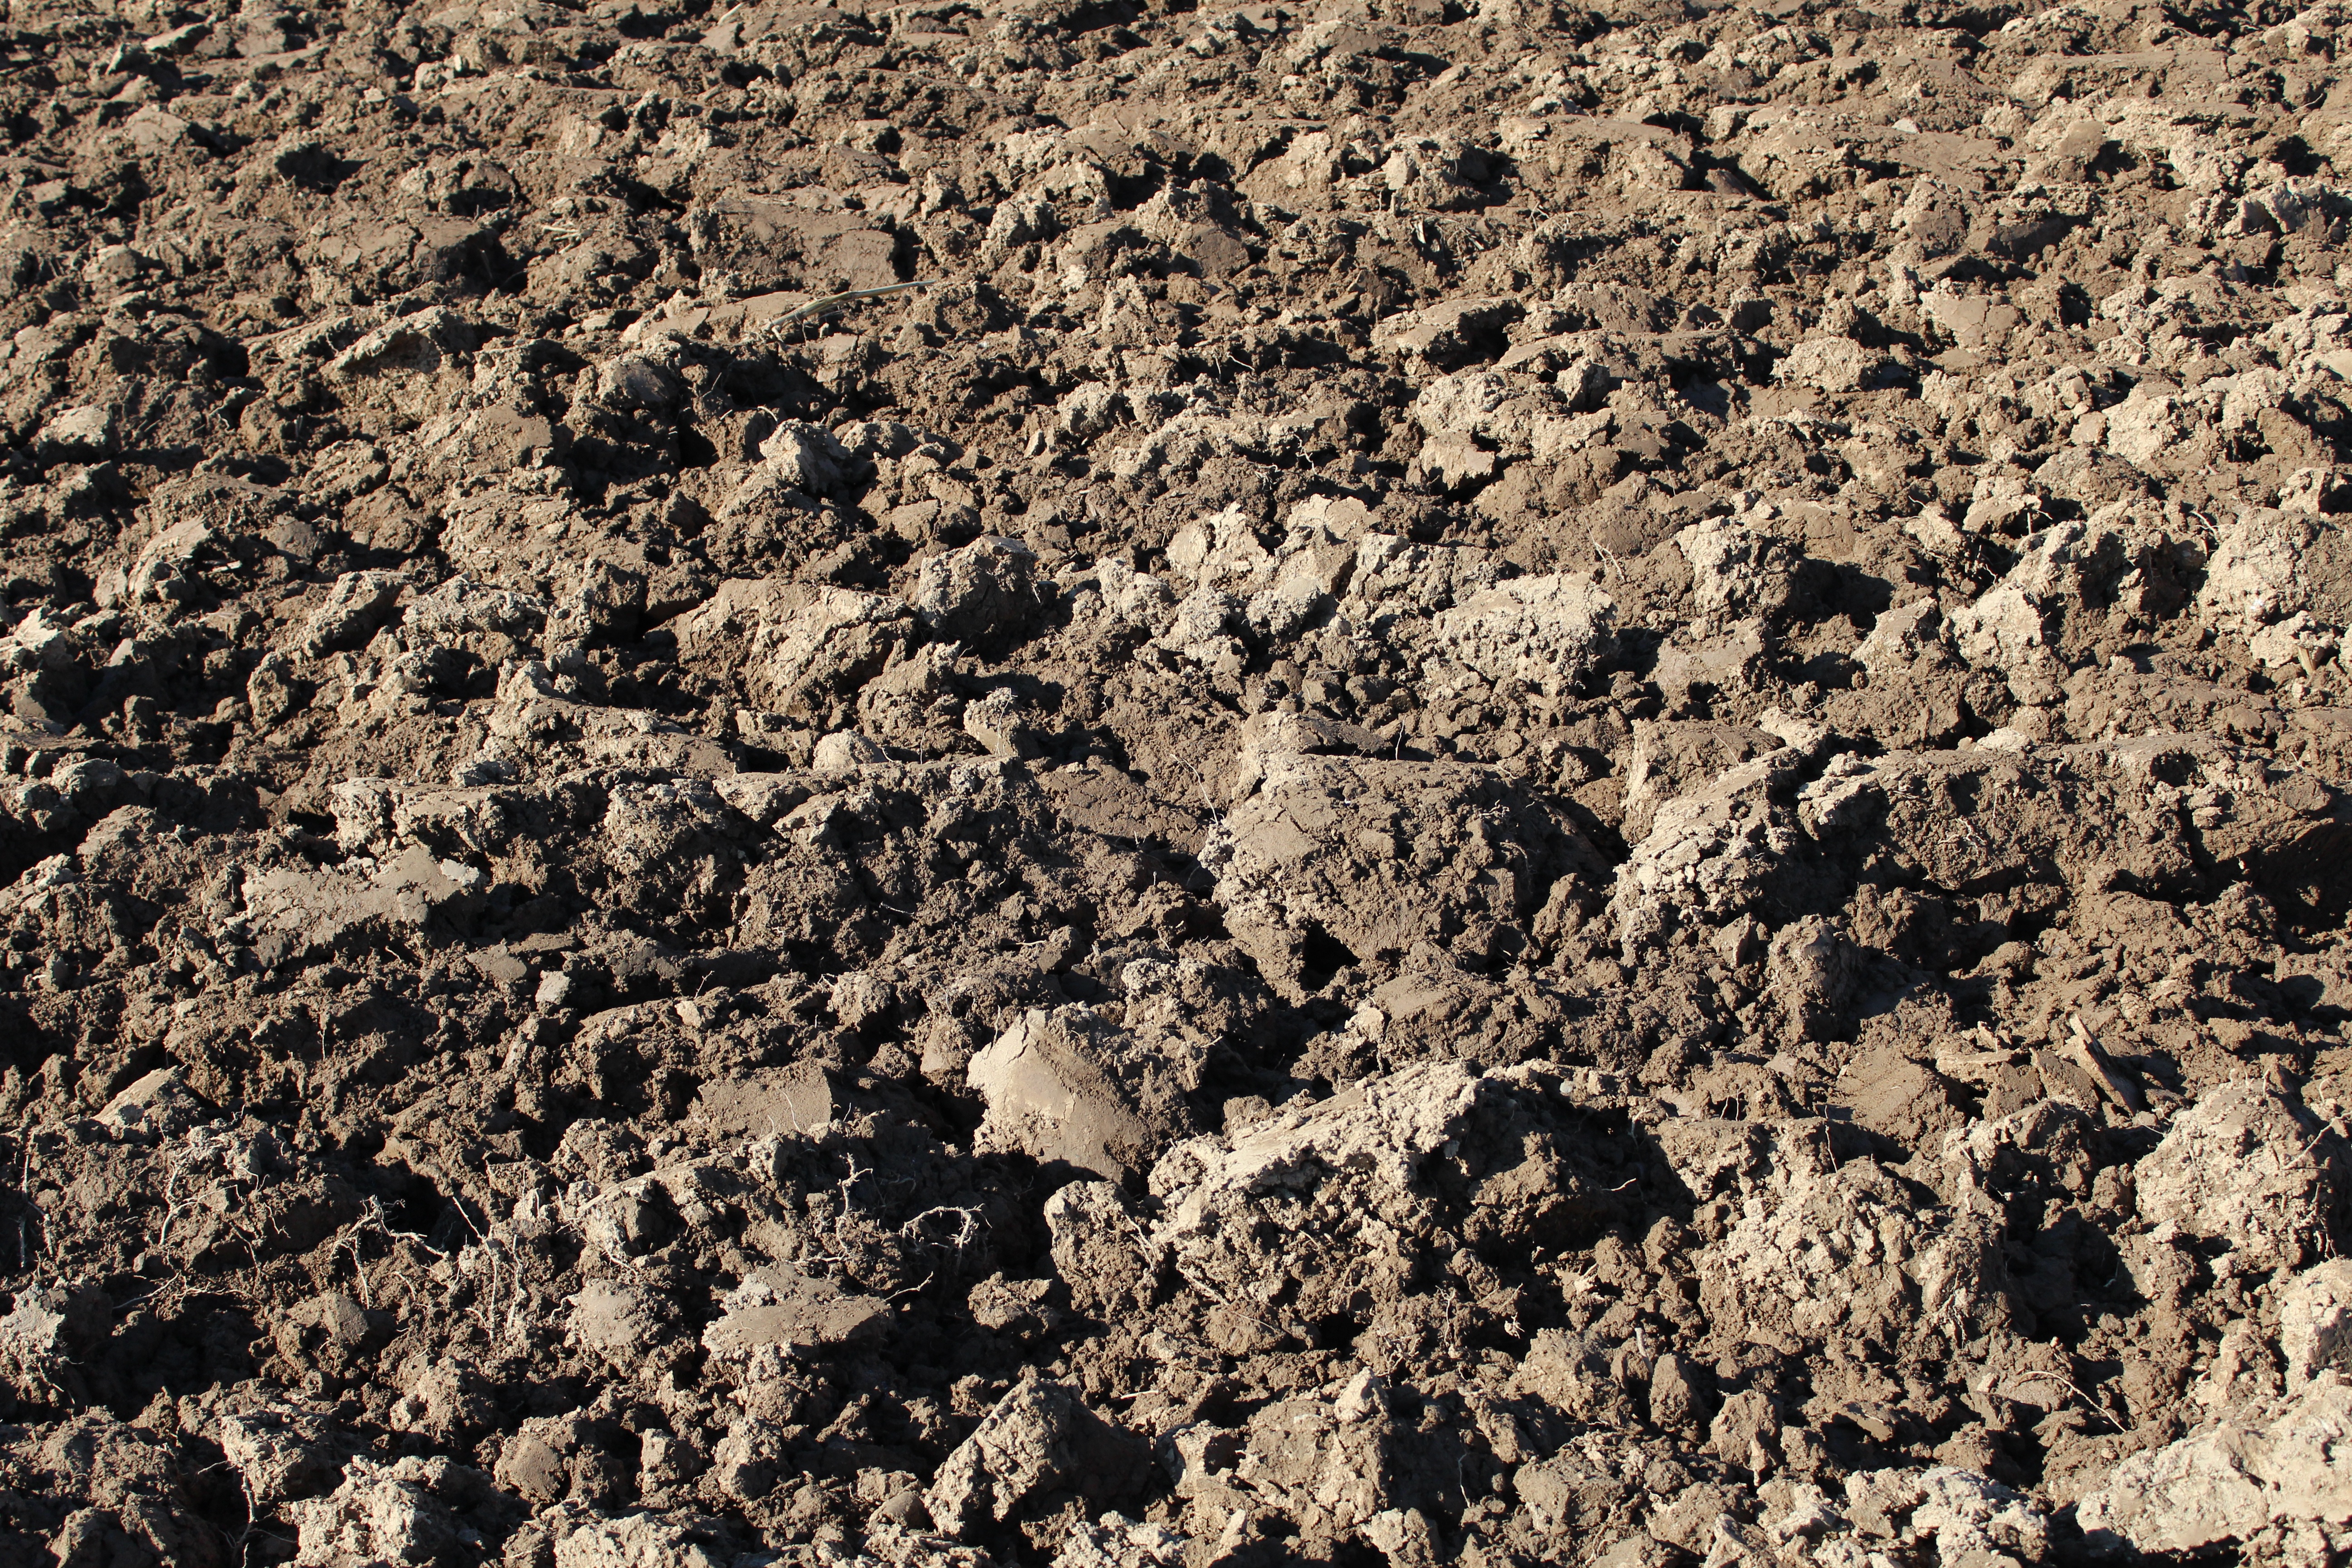
landscape, nature, sand, rock, structure, field, ground, texture, asphalt, fruitful, brown, soil, agriculture, material, agricultural, rubble, background, geology, earth, gravel, arable, geological phenomenon, loosen